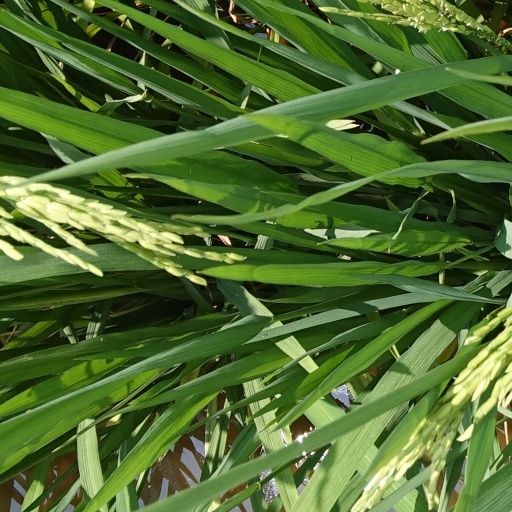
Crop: rice